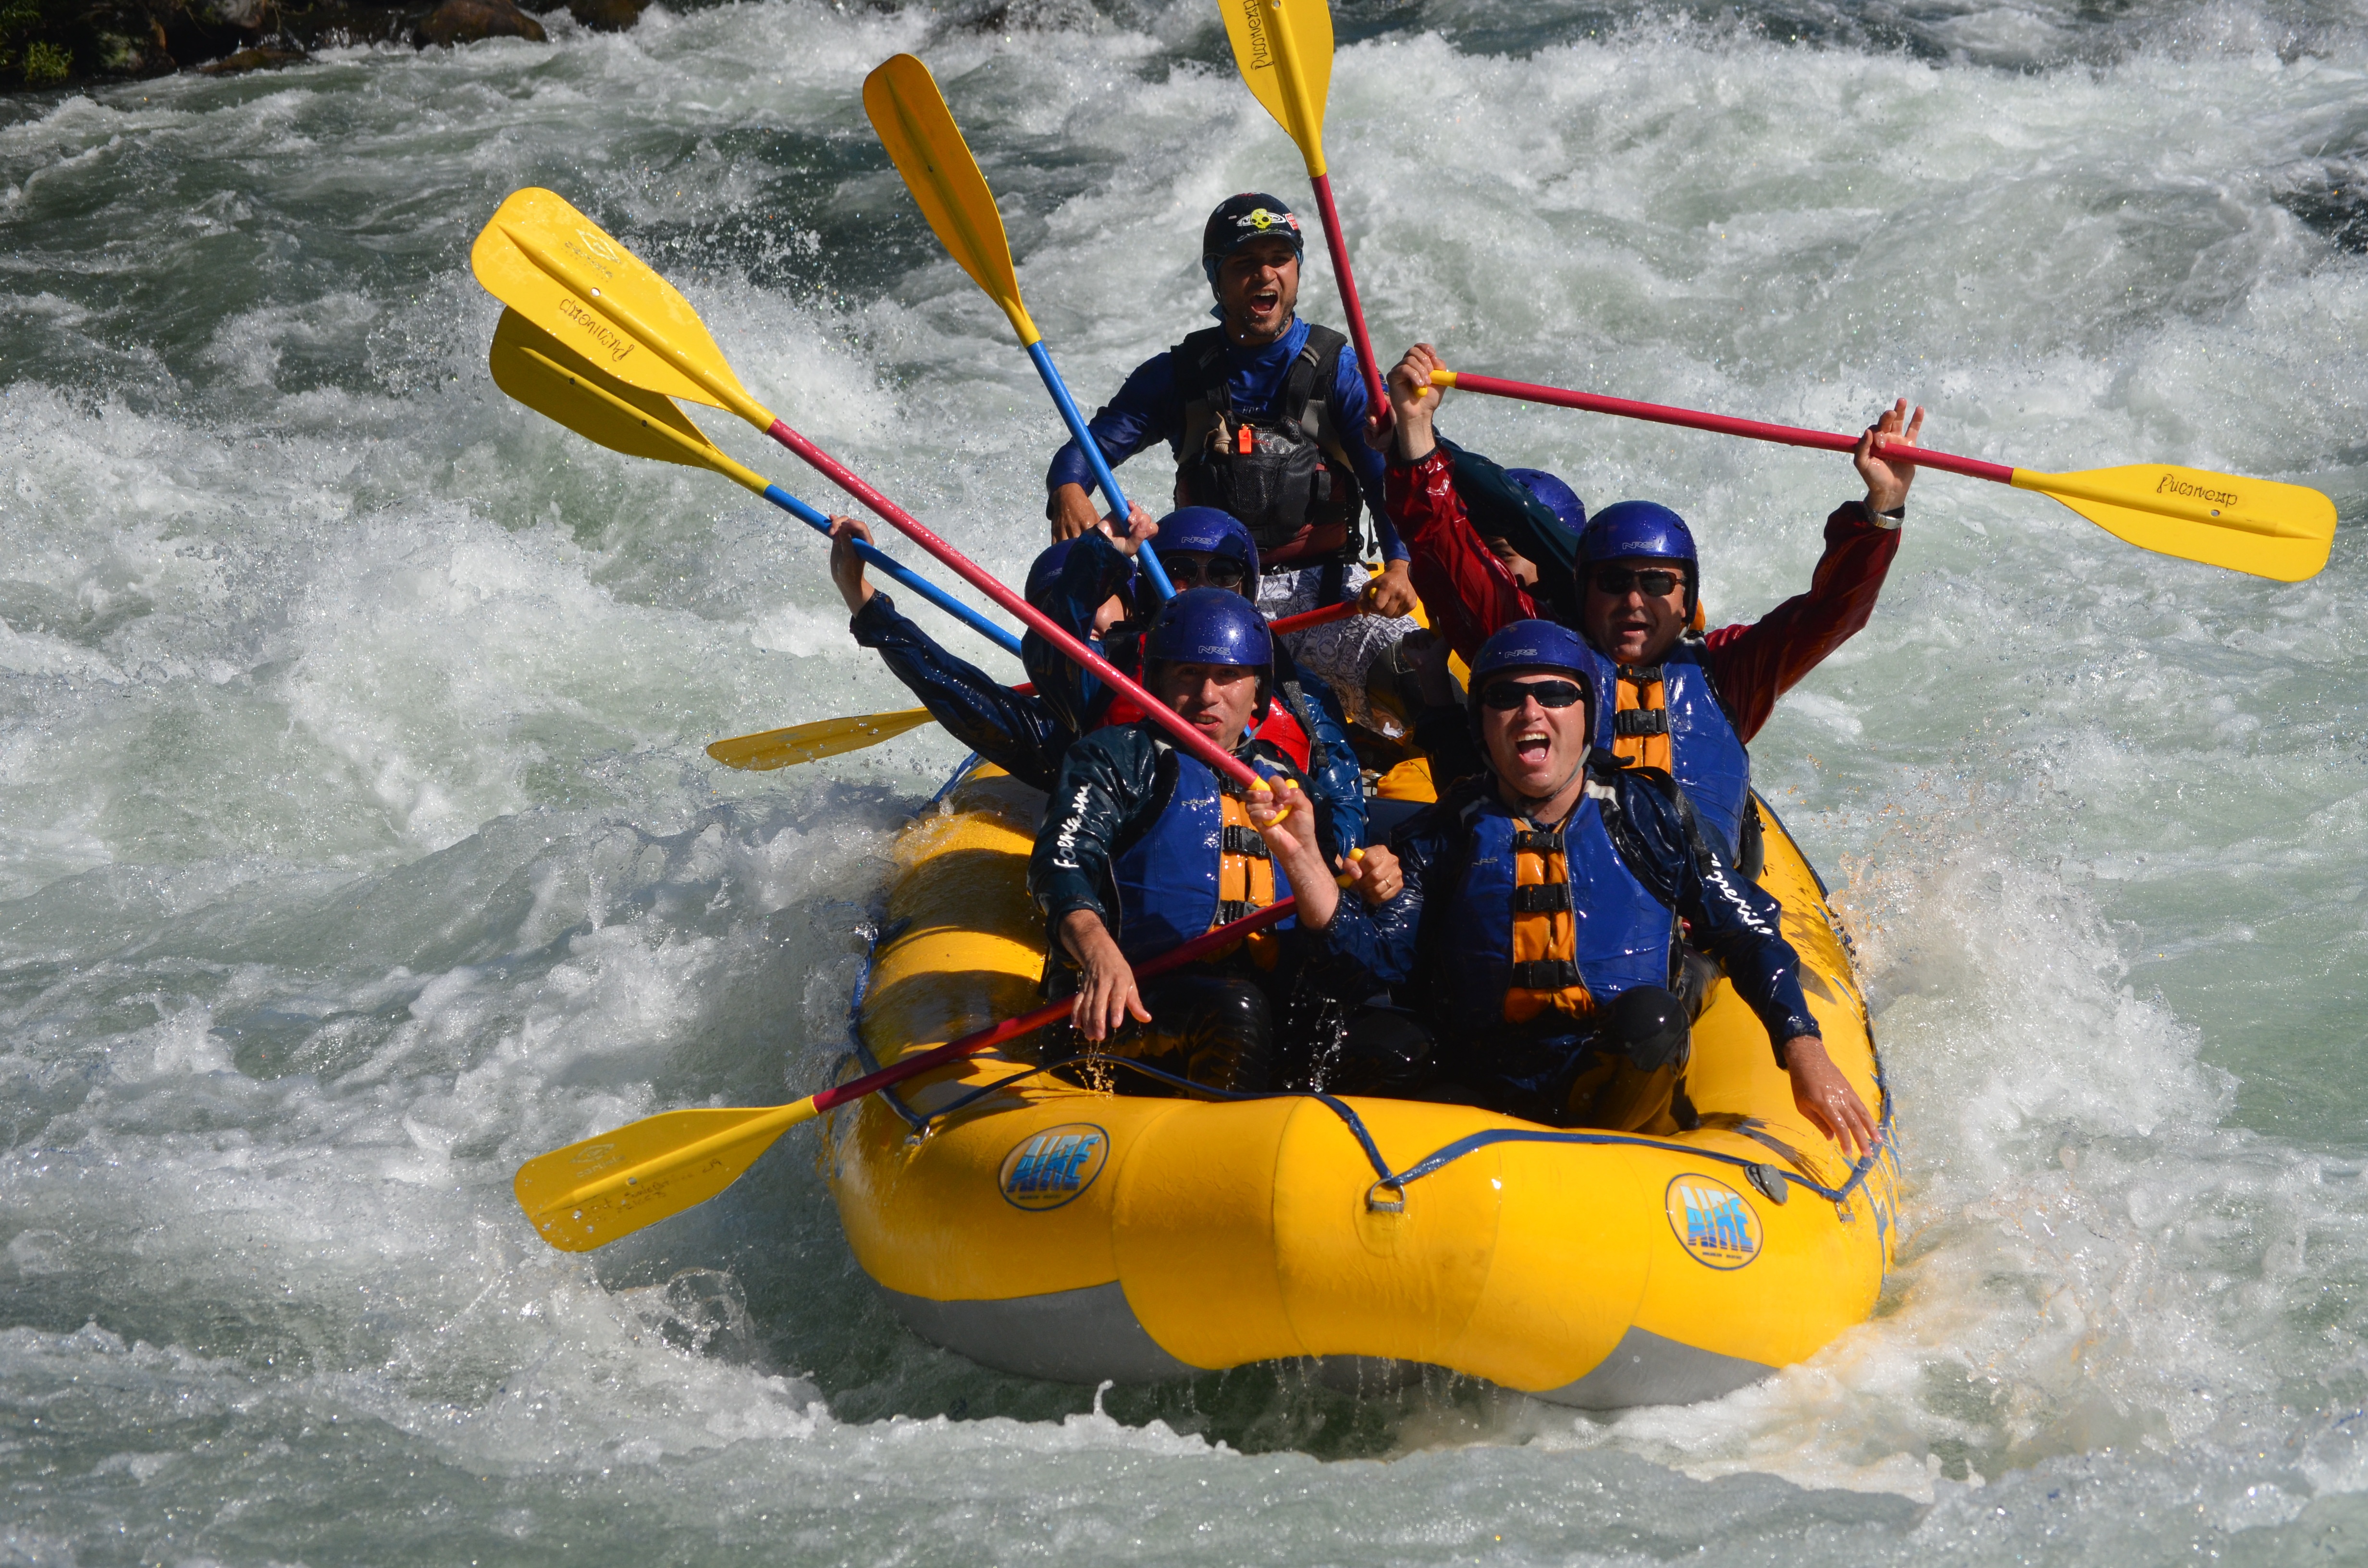
wet, river, recreation, splash, extreme sport, competition, fear, palette, fun, team, sports, boating, boys, danger, experience, victoria, tassel, union, rent, water sport, team work, rafting, outdoor recreation, inflatable boat, adrinalin, overcome fear